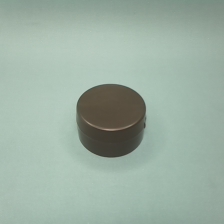
Color: red/orange/pink/fuchsia/brown
Cap type: flip-top cap